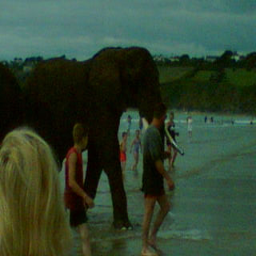
Group of people and an elephant walking on a beach.
An elephant and people walk on the beach together.
A dark image of people walking an elephant out of the water at a very crowded beach.
An elephant surrounded by people at the beach.

A group of people walking next to an elephant on the beach.
A group of people stand very close to an elephant walking in water.